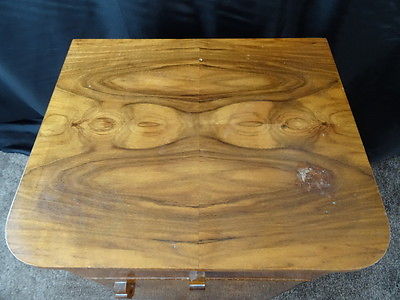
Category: cabinet